Rudy York

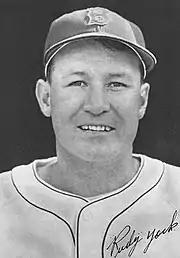
York in 1947

In 1946, York started 154 games at first base for Boston and finished among the American League leaders with 1,326 putouts (first), 116 assists at first base (first), 154 double plays turned at first base (first), and 119 RBIs (third). He hit two grand slams in a game against the St. Louis Browns on July 27, 1947, as part of a 10 RBI day. The combination of York, Ted Williams, and Bobby Doerr helped lead Boston to the American League pennant. In the 1946 World Series against the St. Louis Cardinals, he hit a 10th-inning game-winning home run in Game 1 and another three-run, game-winning home run in the Game 3. Ultimately, St. Louis took the series four games to three.